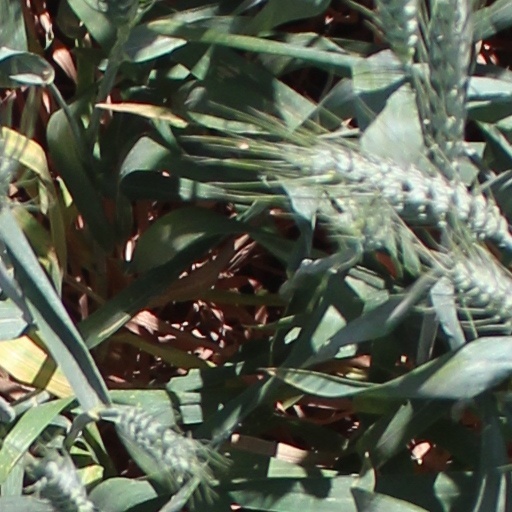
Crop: wheat